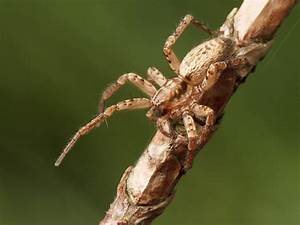
Label: spider